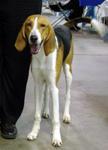
English_foxhound